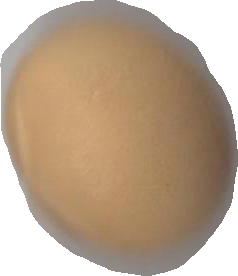
Variety: Grobogan